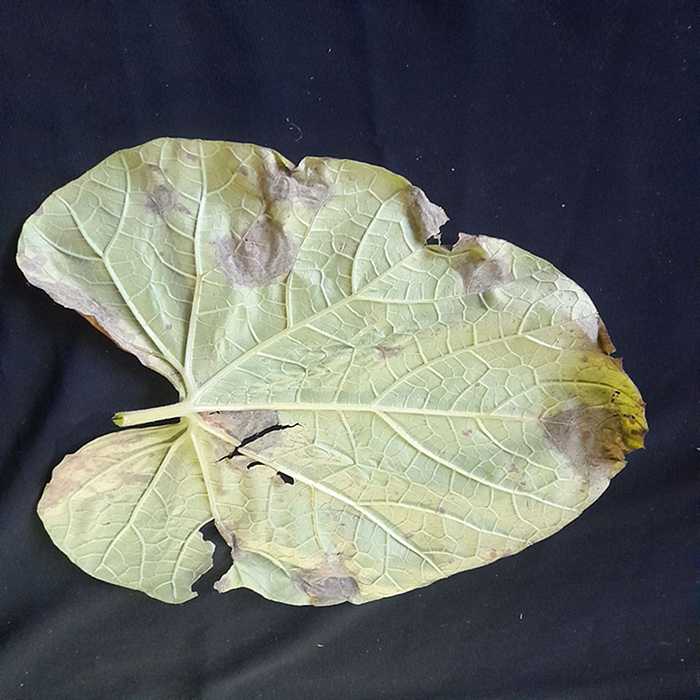
Plant: Bottle gourd
Label: Downey mildew